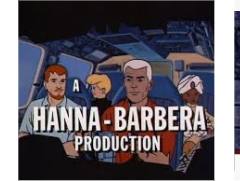
Portrait style: Cartoon Portrait